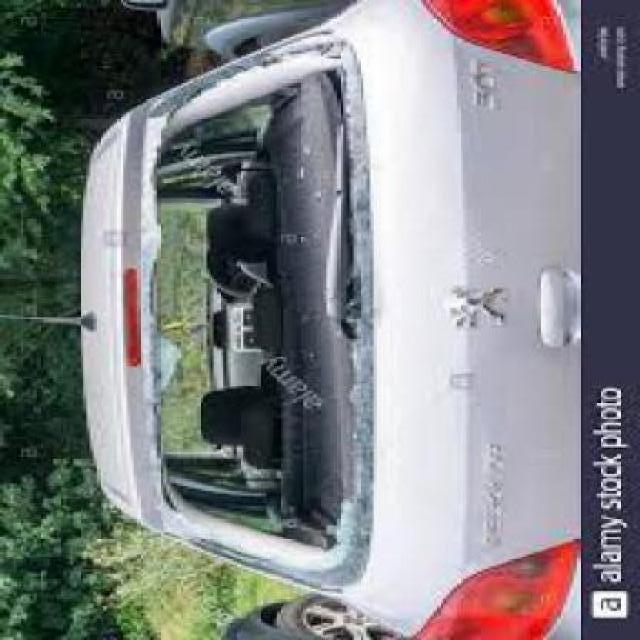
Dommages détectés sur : pare-brise arrière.
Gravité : majeur